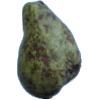
Label: pear_stone